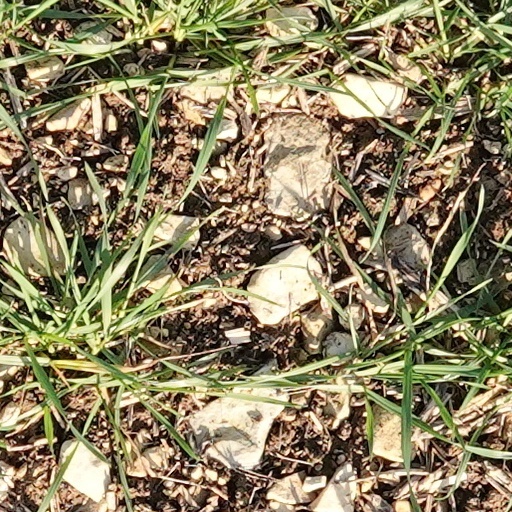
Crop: wheat